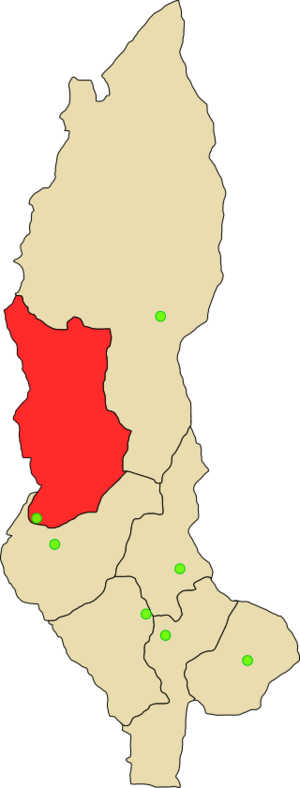
La province de Bagua est l'une des sept provinces de la région d'Amazonas, dans le nord du Pérou. Son chef-lieu est la ville de Bagua.